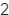
Number: 2